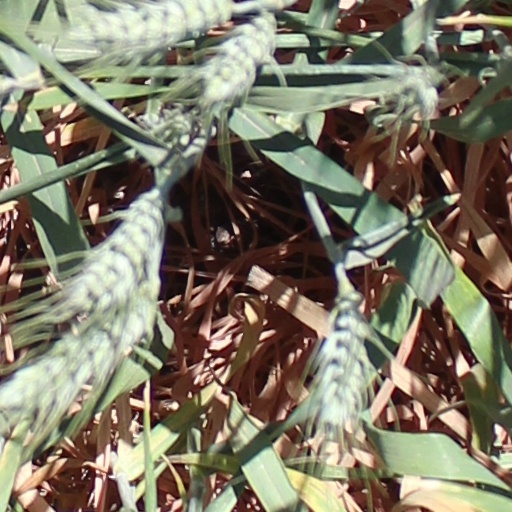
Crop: wheat